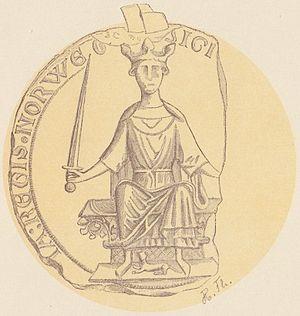
Håkon Håkonsson, également appelé Håkon IV ou Håkon l'Ancien, est né en 1204 et mort le 15 décembre 1263. Il est roi de Norvège de 1217 à sa mort. Son règne de quarante-six ans, le plus long de l'histoire du pays depuis celui de Harald à la Belle Chevelure, voit la fin d'une longue guerre civile entre les Birkebeiner et les Bagler et permet à la Norvège de connaître une période de paix et de prospérité. Il est principalement connu grâce à la Hákonar saga Hákonarsonar, une saga rédigée par l'Islandais Sturla Thórðarson à la demande du fils et successeur de Håkon, Magnus.
Voici la liste des monarques qui ont régné sur la Norvège depuis son unification par Harald Iᵉʳ à la fin du IXᵉ siècle.